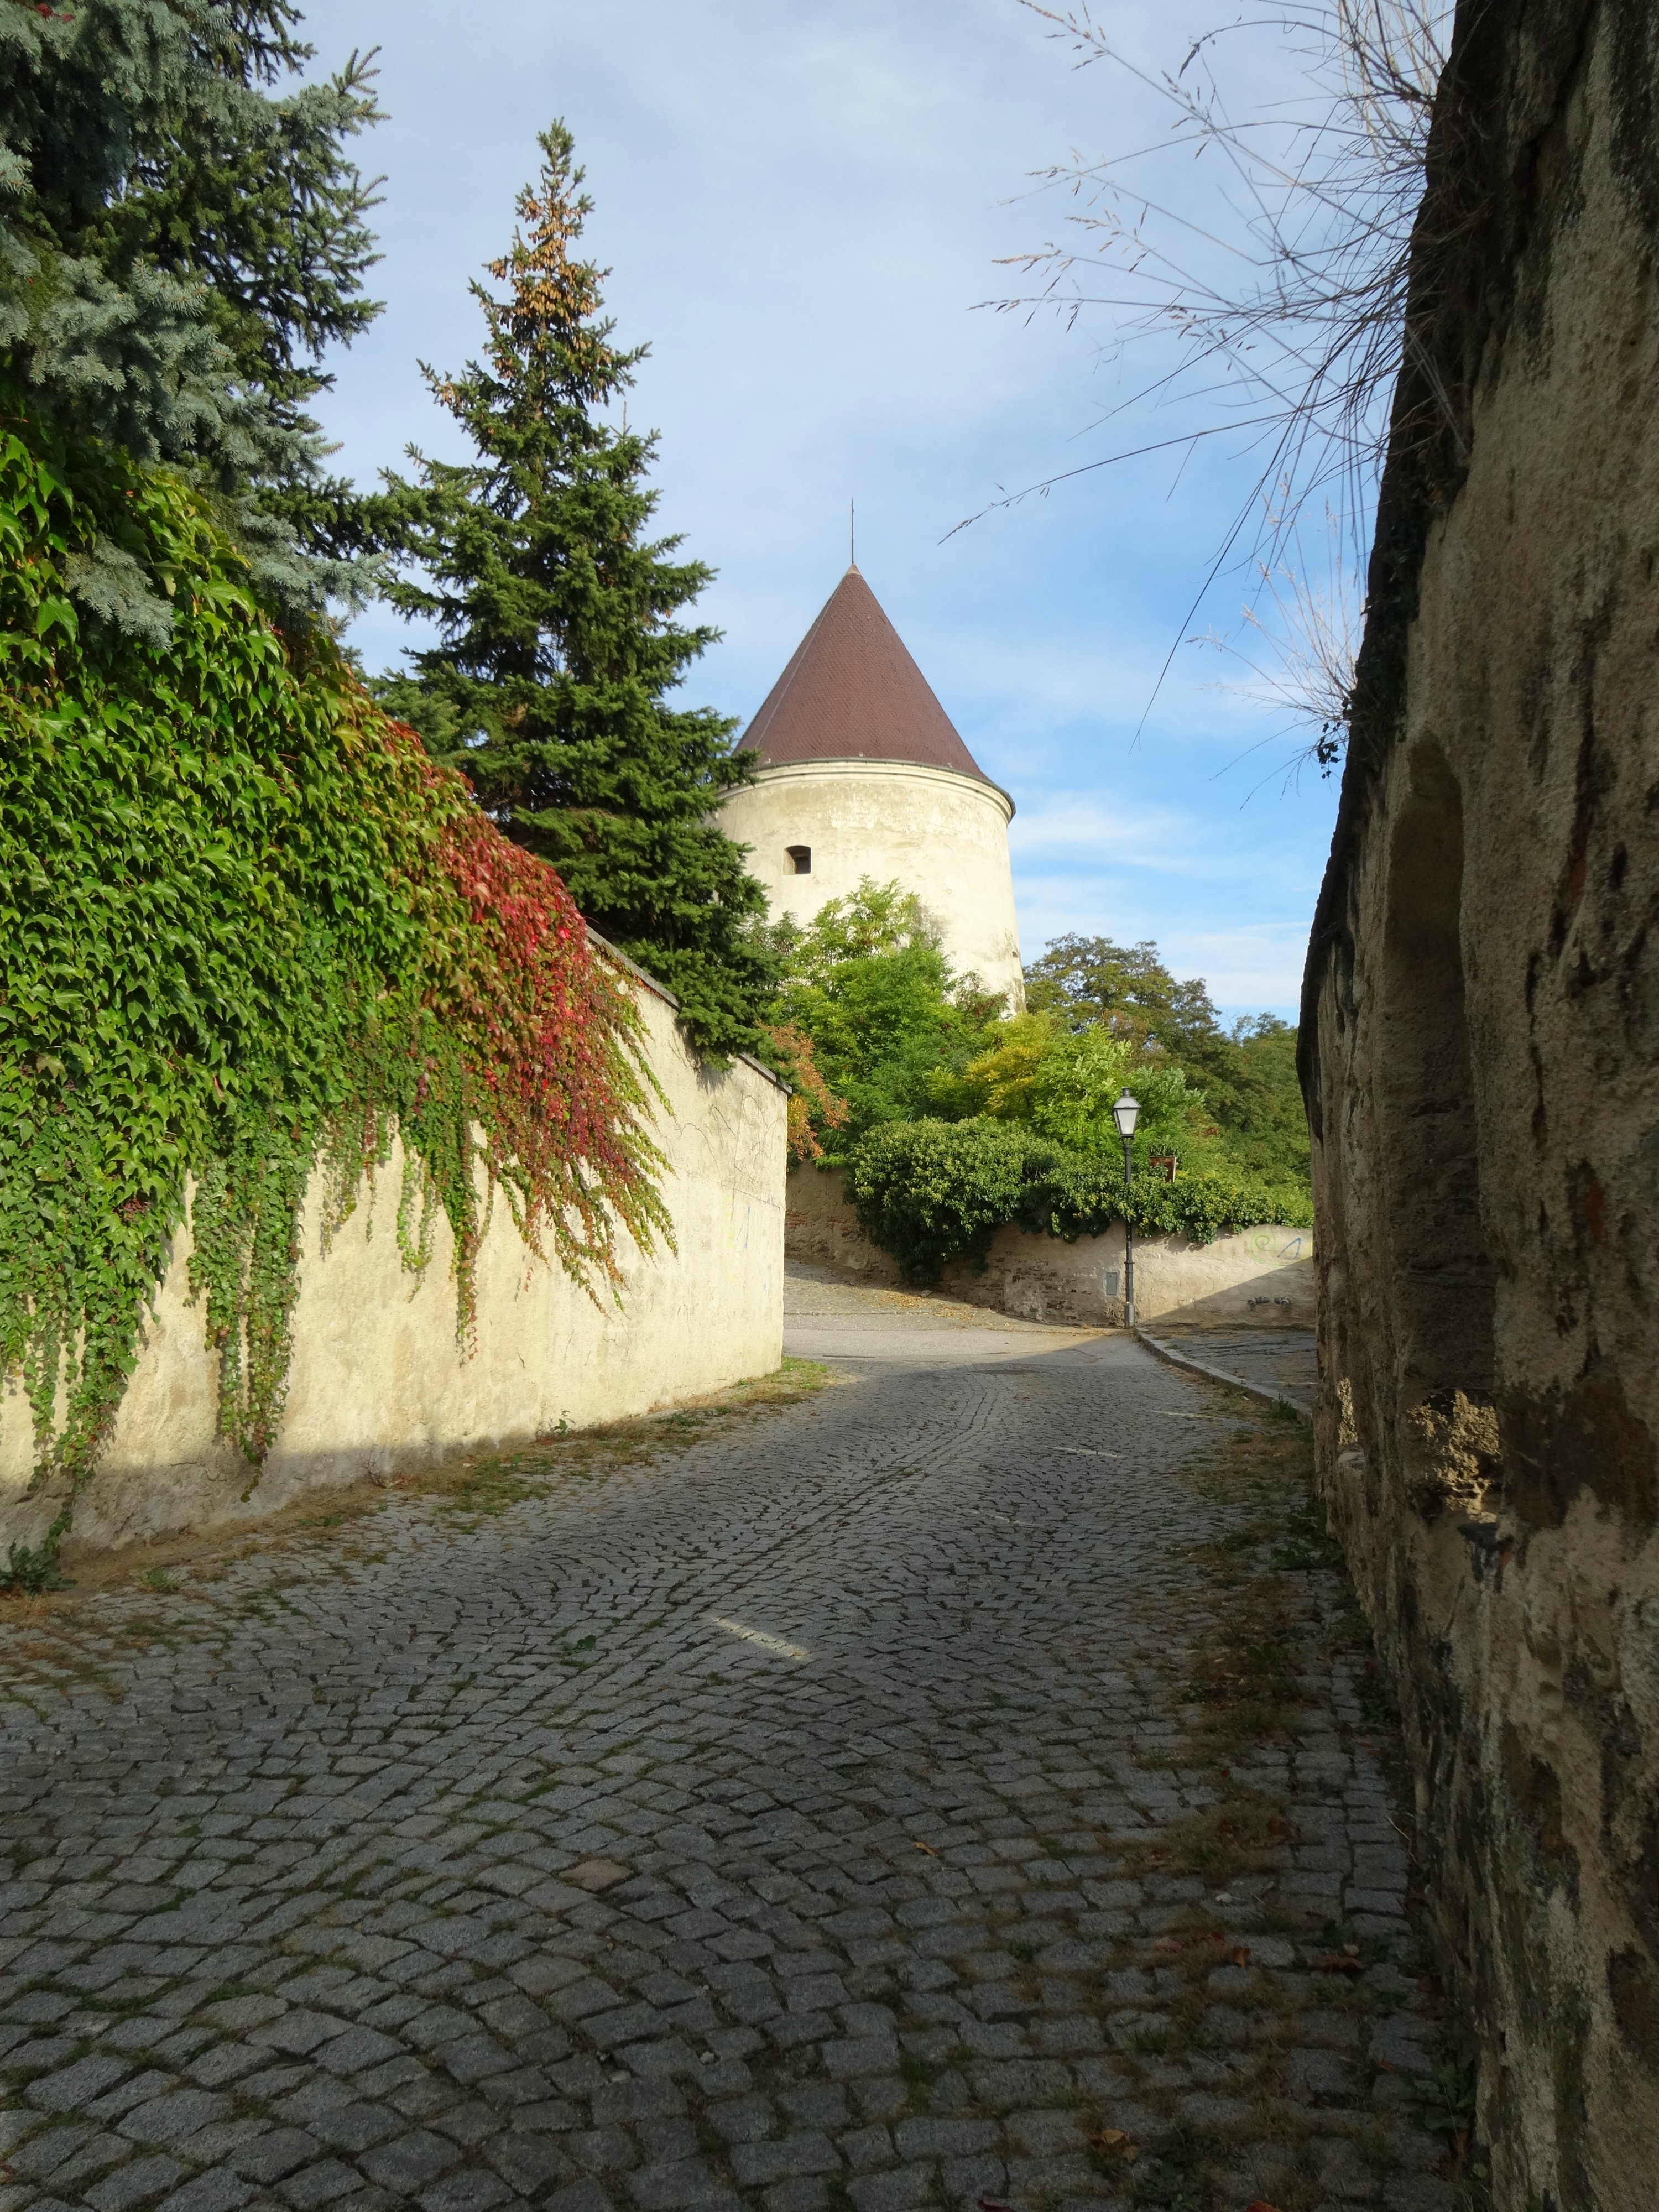
landscape, tree, nature, grass, architecture, plant, road, street, house, leaf, flower, city, wall, village, autumn, tourism, season, tour, monuments, rural area, the old town, krems an der danau, woody plant